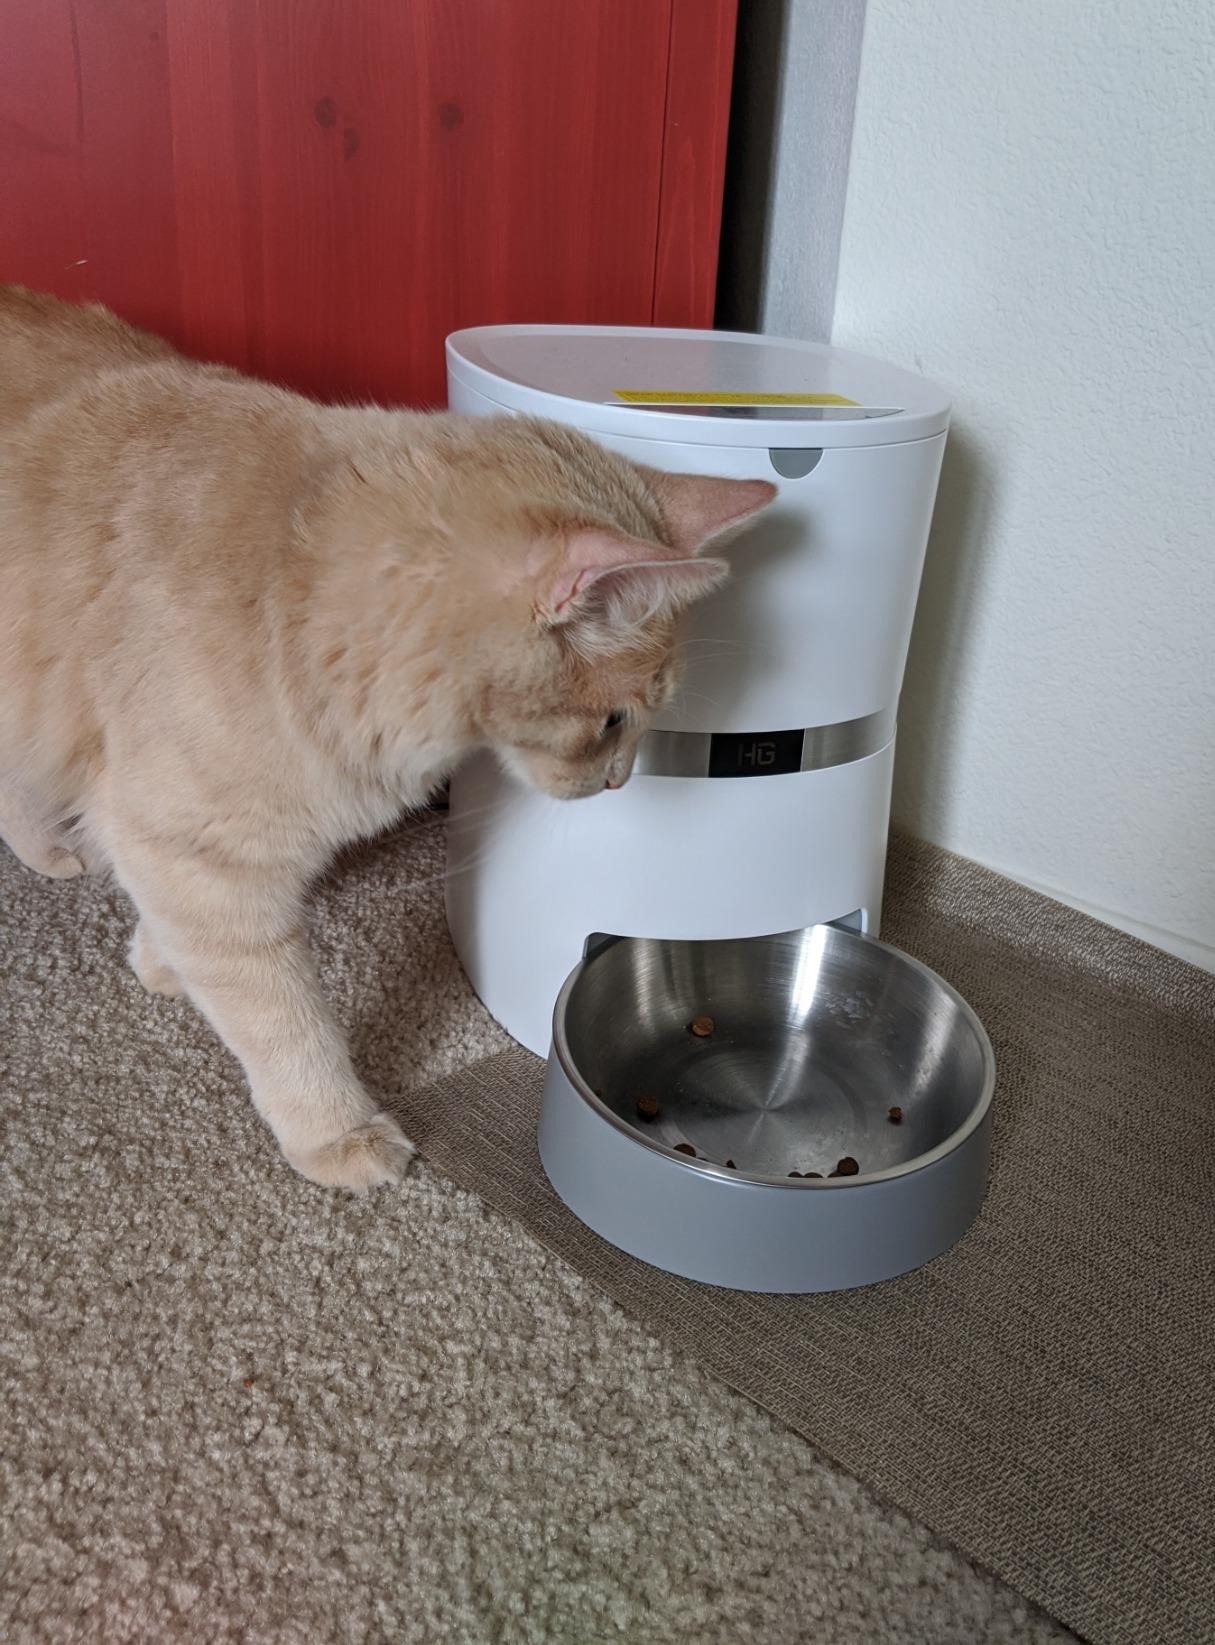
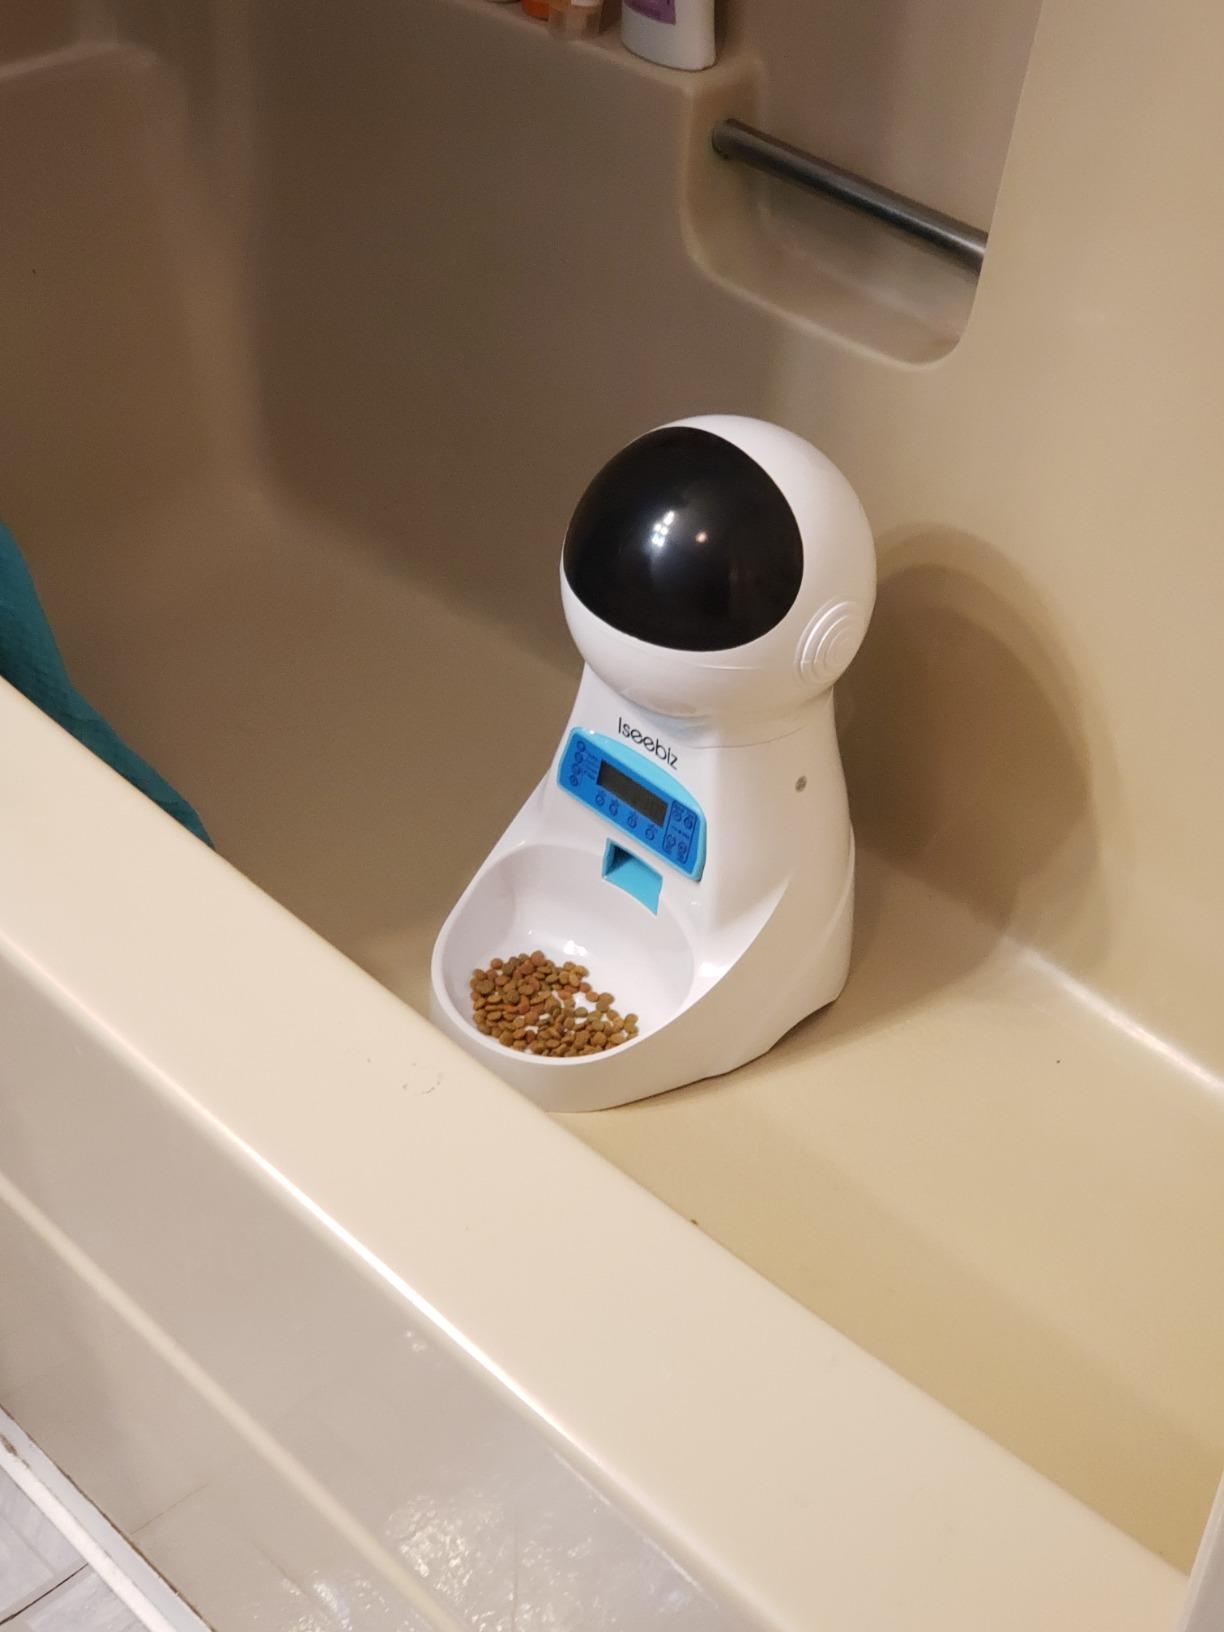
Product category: items_feeder
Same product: no